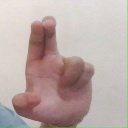
अक्षर: आ